Jack Clark (baseball)

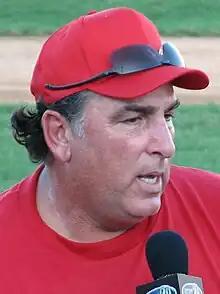
Clark in 2008

Jack Anthony Clark (born November 10, 1955), nicknamed "Jack the Ripper", is an American former professional baseball right fielder and first baseman. He played in Major League Baseball (MLB) for the San Francisco Giants, St. Louis Cardinals, New York Yankees, San Diego Padres, and Boston Red Sox from 1975 to 1992.